Waldemar Esteves da Cunha

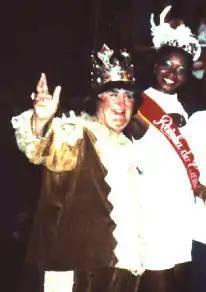
King Momo Waldemar, in 1988 Carnaval, with queen Mira Silva, at "Confetti Battle", at Canal 1

Waldemar Esteves da Cunha (August 9, 1920 – April 8, 2013) was at the time of his death in 2013, the oldest King Momo in Brazil.